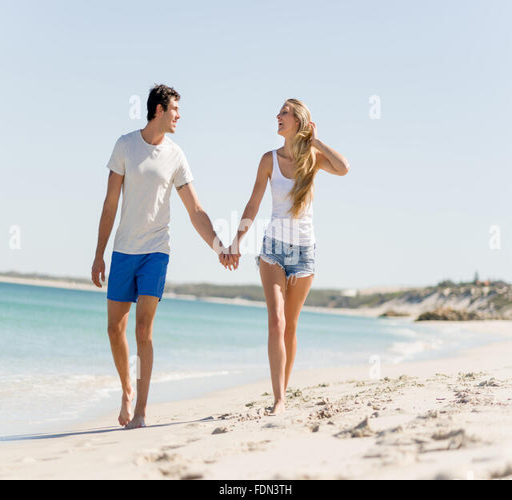
romantic young couple on the beach walking along the shore